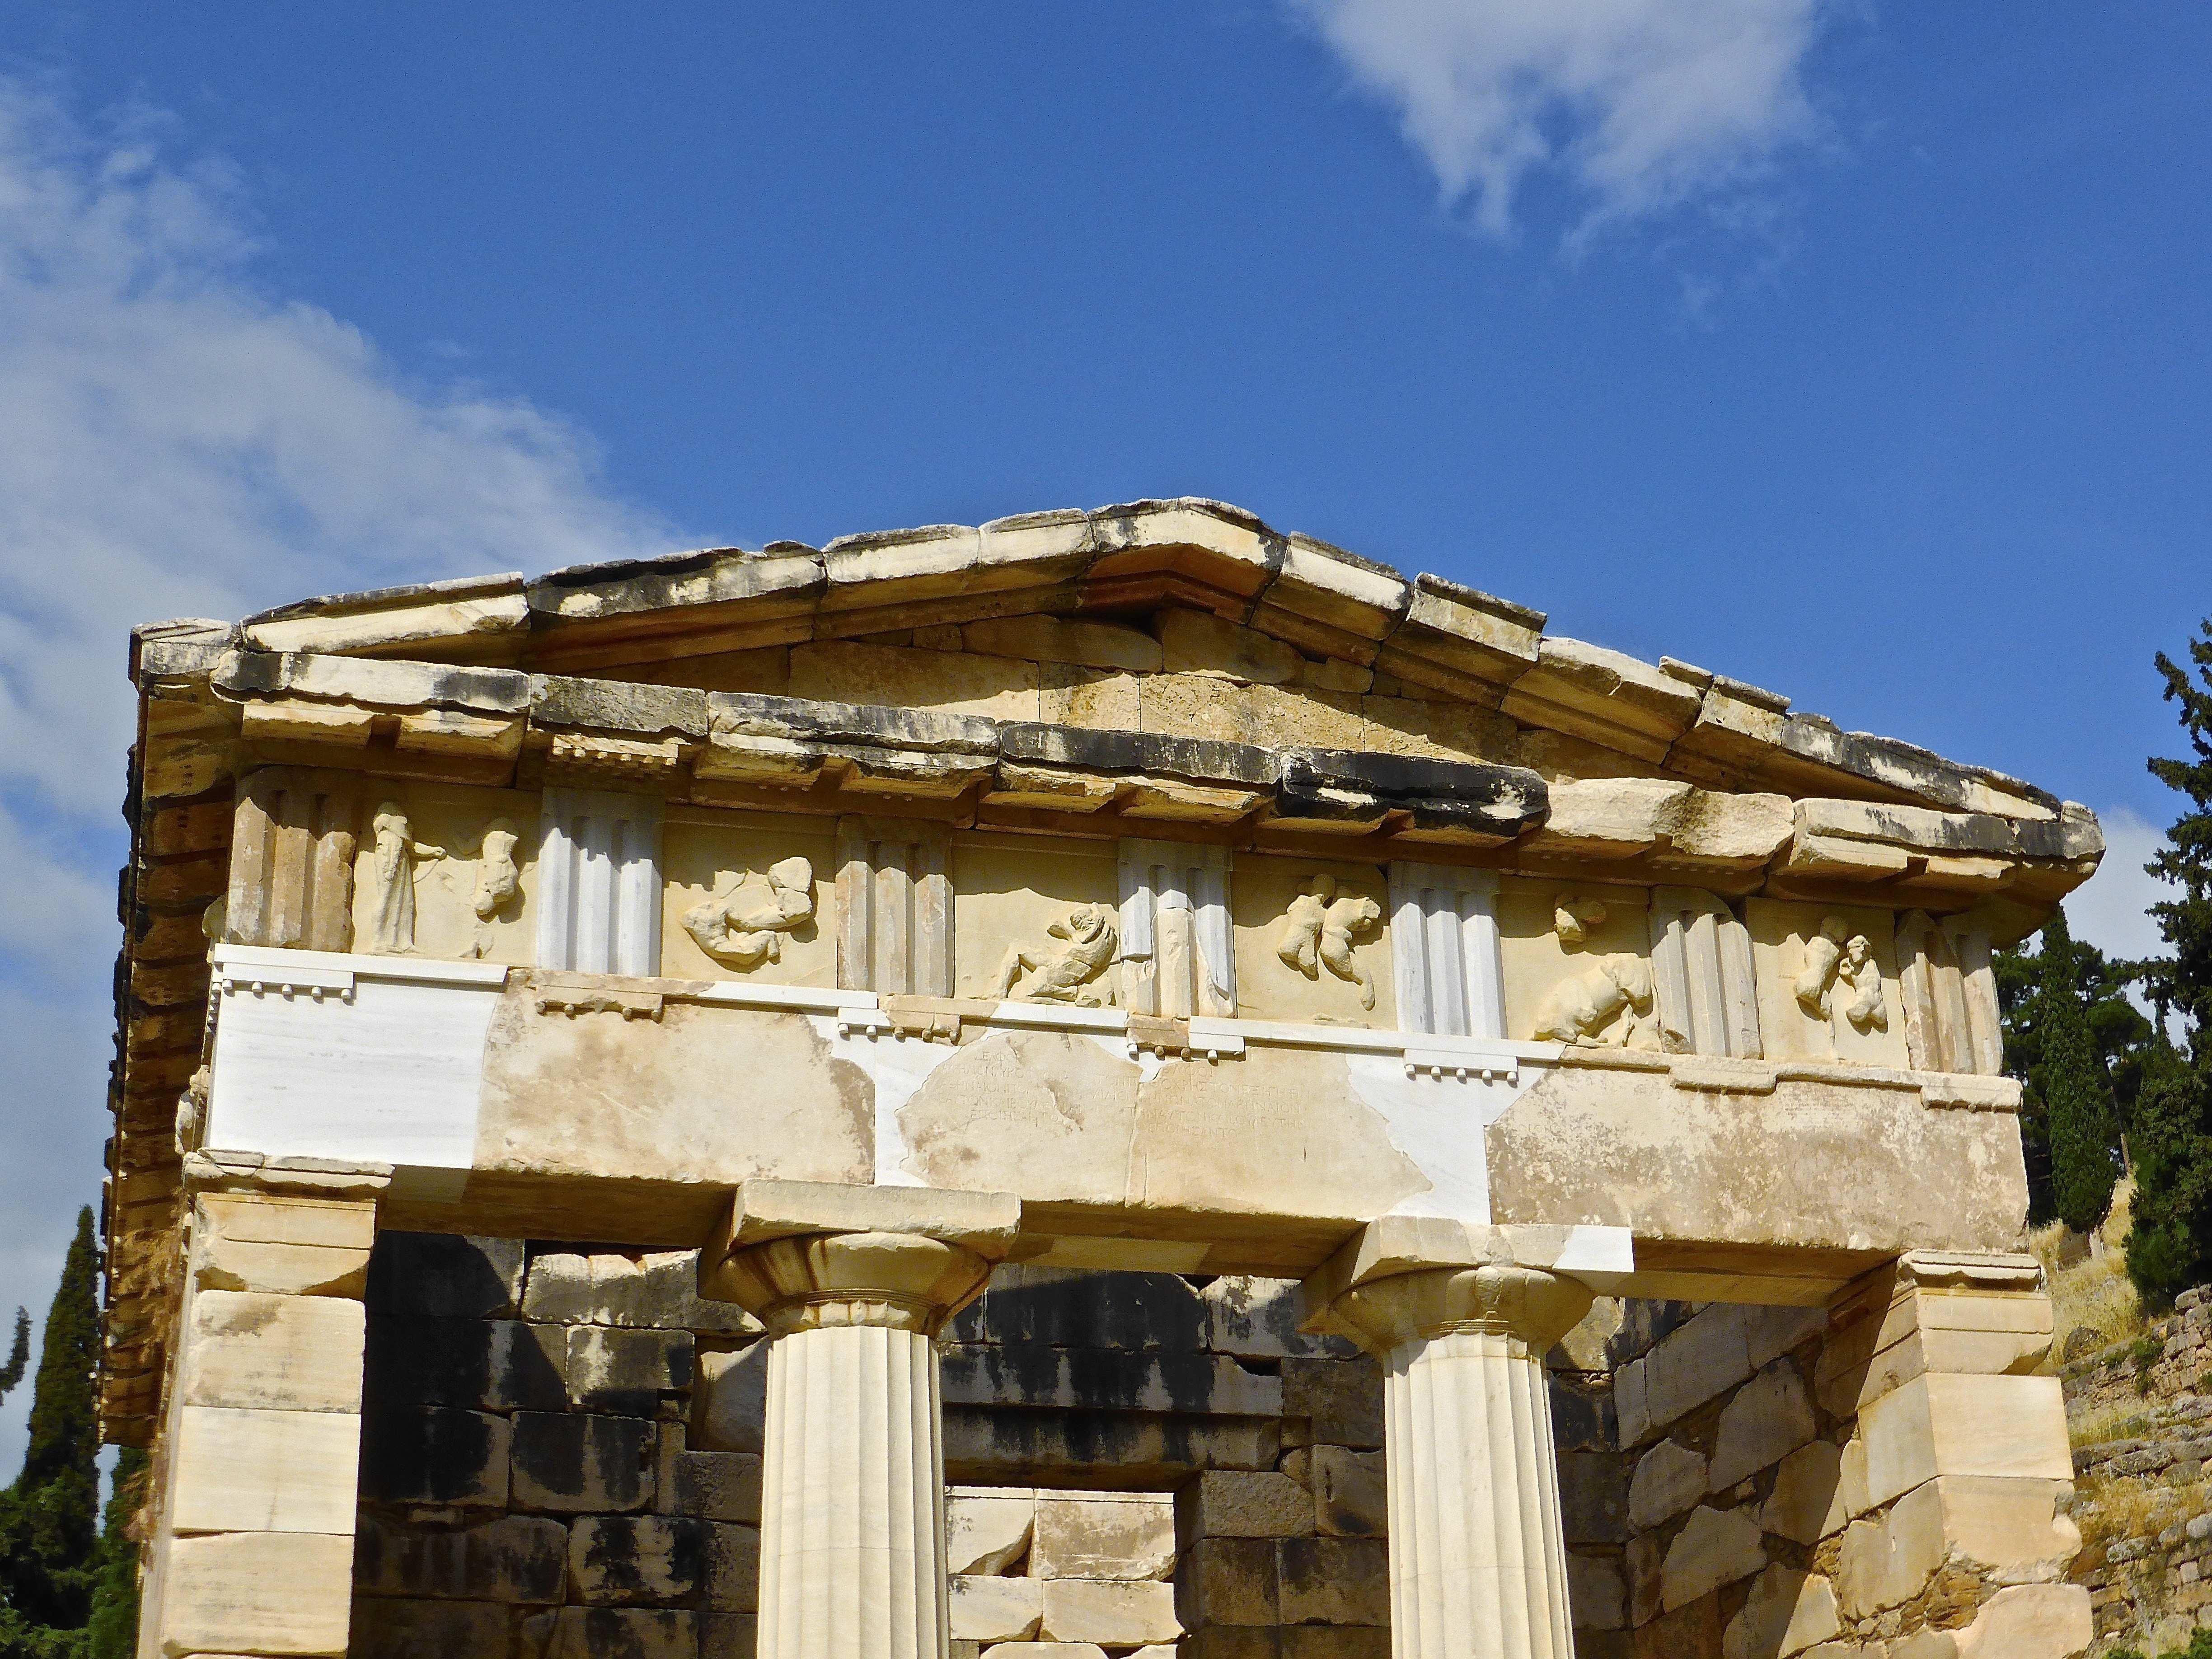
architecture, structure, wood, house, roof, building, monument, ancient, facade, historic, ruin, temple, ruins, columns, marble, roman, historical, architectural, ancient history, outdoor structure